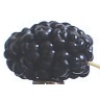
Label: mulberry